303rd Tactical Fighter Squadron (JASDF)

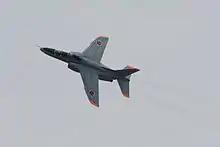
303 Sqn Kawasaki T-4 (2012)

Originally the squadron's tail marking was of the 6th Air Wing's red, white and blue marking. In 1981 the tail marking changed to be that of a dragon inside a stylized "6". The squadron's call sign is "dragon", and in addition the dragon depicted in the tail marking is said to be the protector of Mount Haku, which is not far from the base.